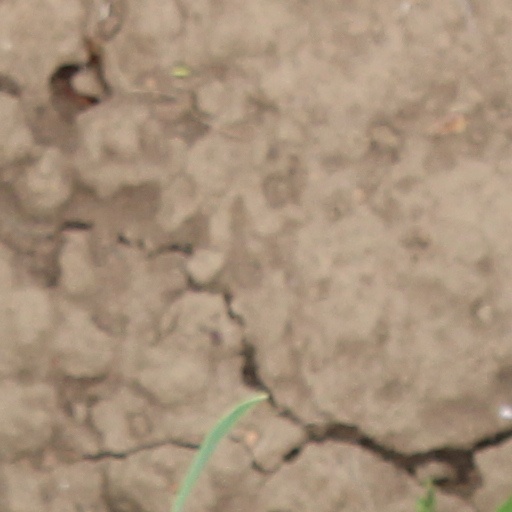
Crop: wheat